Charles R. Ray

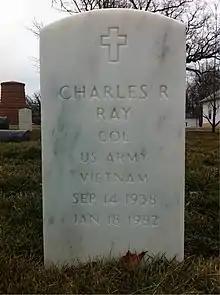
Grave at Arlington National Cemetery

A state funeral was held for Ray at Notre Dame Cathedral in Paris, where he and his family had attended Mass since they first arrived in Paris in 1980. Following the Mass, Ray's body was flown back to the U.S. for a service at St. Bernadette's. Ray was interred at Arlington National Cemetery.